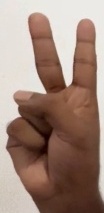
ASL sign: 2